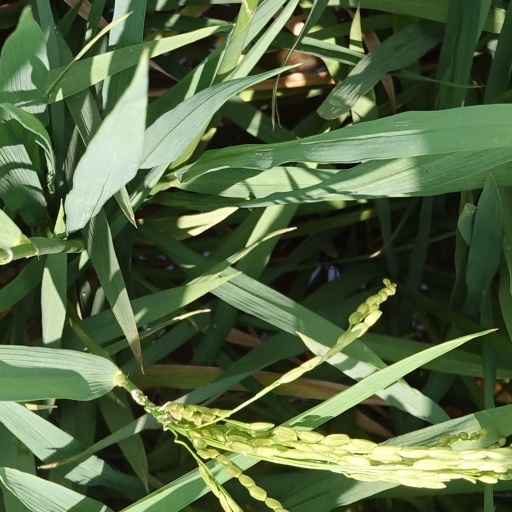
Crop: rice